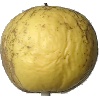
Label: Apple Golden 1